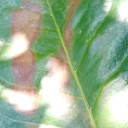
Label: Phoma